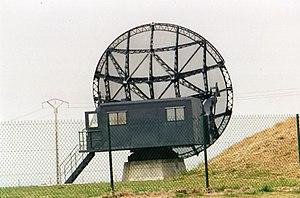
La station radar de Douvres-la-Délivrande est un des ouvrages du mur de l'Atlantique implanté sur la commune de Douvres-la-Délivrande, dans le département du Calvados, région Normandie.
Cette liste regroupe une partie des monuments historiques du Calvados.
Douvres-la-Délivrande est une commune française, située dans le département du Calvados en région Normandie, peuplée de 5 062 habitants.
Saint-Jean-de-Bœuf est une commune française située dans le département de la Côte-d'Or en région Bourgogne-Franche-Comté.